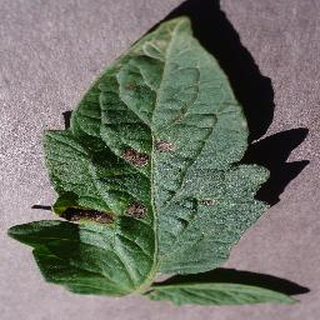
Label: tomato_early_blight